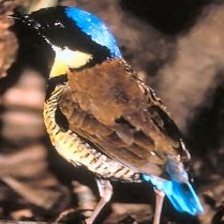
Species: GURNEYS PITTA
Scientific name: HYDRORNIS GURNEYI